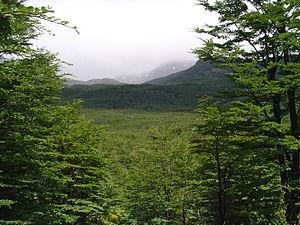
Le parc national Torres del Paine est un parc national du Chili situé entre la cordillère des Andes et la steppe de Patagonie. Administrativement, il appartient à la XIIᵉ région de Magallanes et de l'Antarctique chilien et à la province de Última Esperanza.